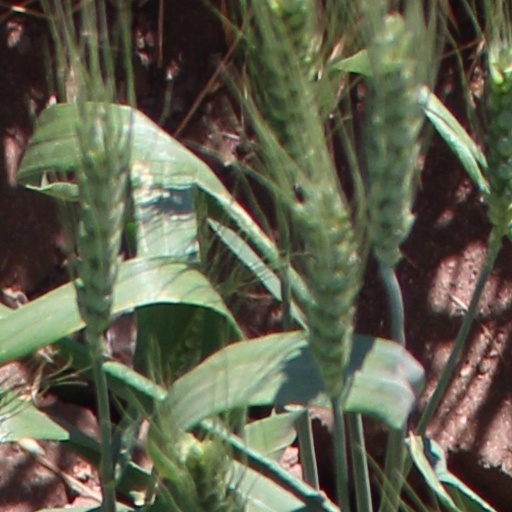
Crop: wheat